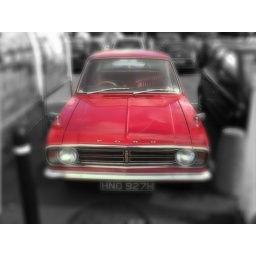
spotted in tesco car park...